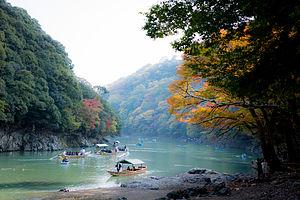
La rivière Katsura est un cours d'eau du Japon. Long de 114 km, son cours serpente dans un bassin versant de 1 100 km².